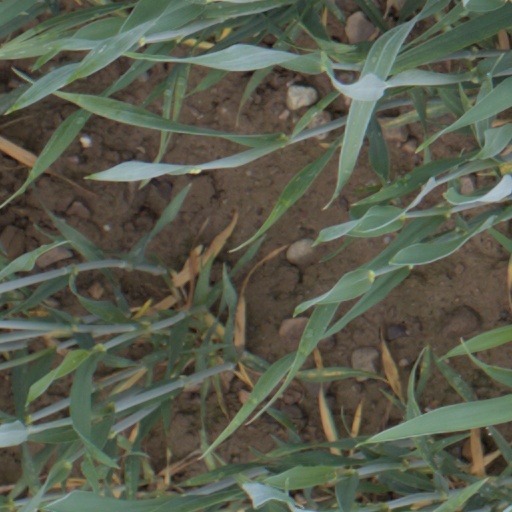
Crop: wheat